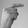
ASL letter: G